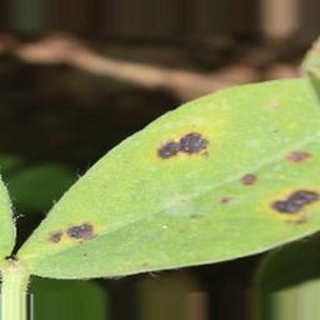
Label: groundnut_late_leaf_spot